Valentin Konovalov

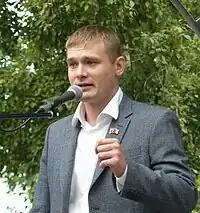
Valentin Konovalov during his gubernatorial campaign, July 28, 2018

On the website Pravda 19 passed a vote on the support of the national candidate of the Communist Party. About 5,000 people voted. The voting ended on June 16, 2018. The first secretary of the Communist Party of the Republic of Khakassia, Valentin Konovalov, received 46%, deputy to the Supreme Council, Oleg Ivanov, received 34%. The Communist Party decided to nominate Konovalov to the post of the Head of the Republic of Khakassia.